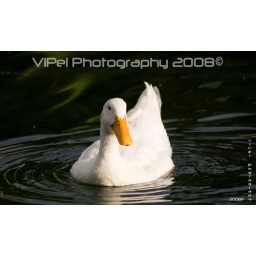
A white duck swiming in the lake.